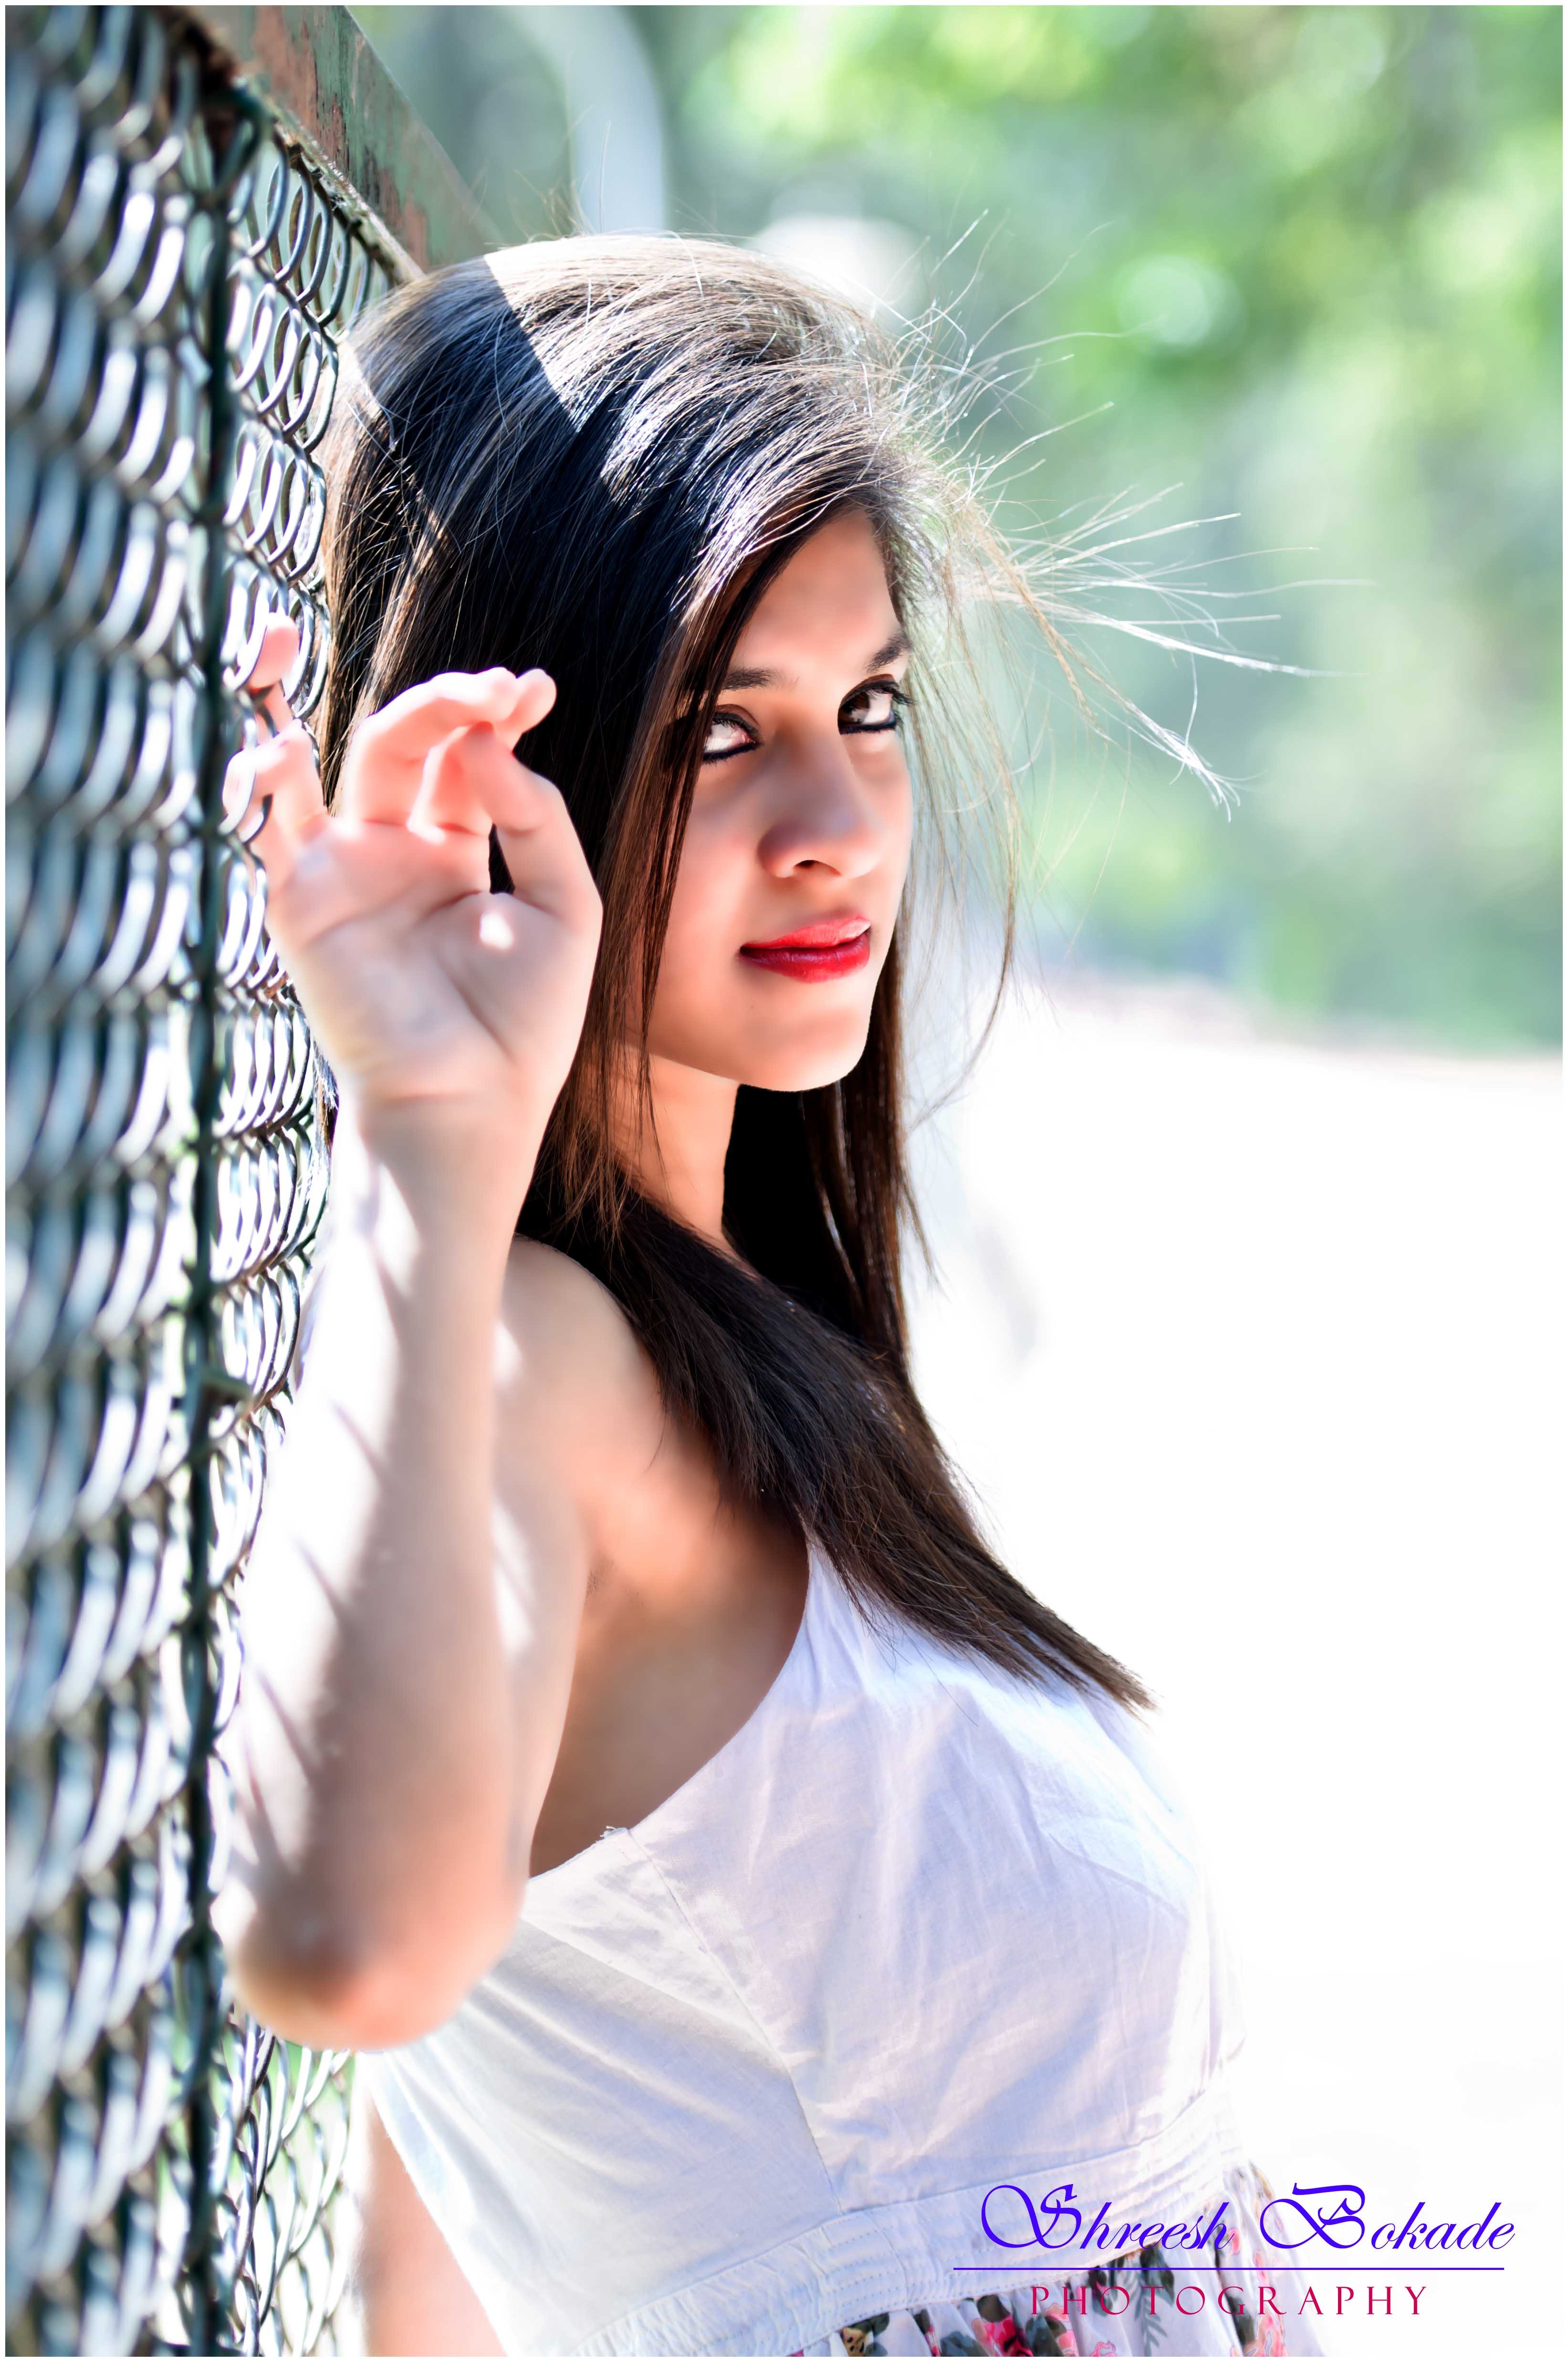
person, girl, woman, hair, white, photography, female, standing, model, spring, human, fashion, blue, black, lady, hairstyle, long hair, posing, black hair, face, girls, dress, women, eye, photograph, beauty, sexy, silhouettes, lipstick, models, veil, actress, photo shoot, fashion model, brown hair, fashion models, portrait photography